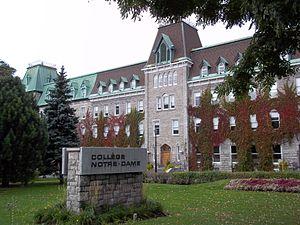
Collège Notre-Dame, 3791, chemin Queen-Mary, Montréal
Montréal /ˈmɔ̃ˌʁeal/ est la plus importante ville du Québec et la deuxième ville la plus peuplée du Canada, après Toronto et avant Vancouver. Elle se situe principalement sur l’île fluviale de Montréal, sur le fleuve Saint-Laurent dans le Sud du Québec, dont elle est la métropole.
Le Collège Notre-Dame est un collège privé francophone à la base catholique qui se situe à Montréal, dans l'arrondissement Côte-des-Neiges–Notre-Dame-de-Grâce. Le collège est situé au 3791, chemin Queen-Mary.